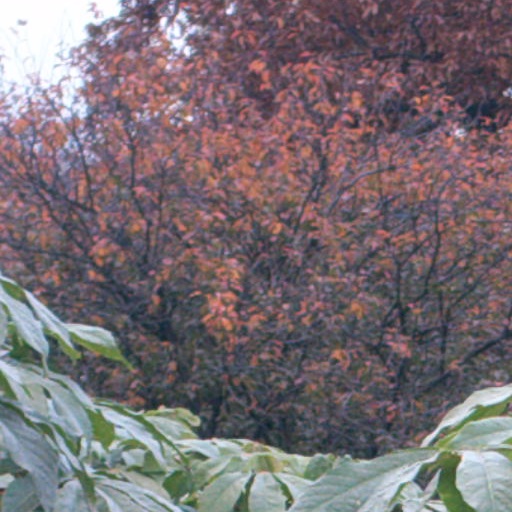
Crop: cassava